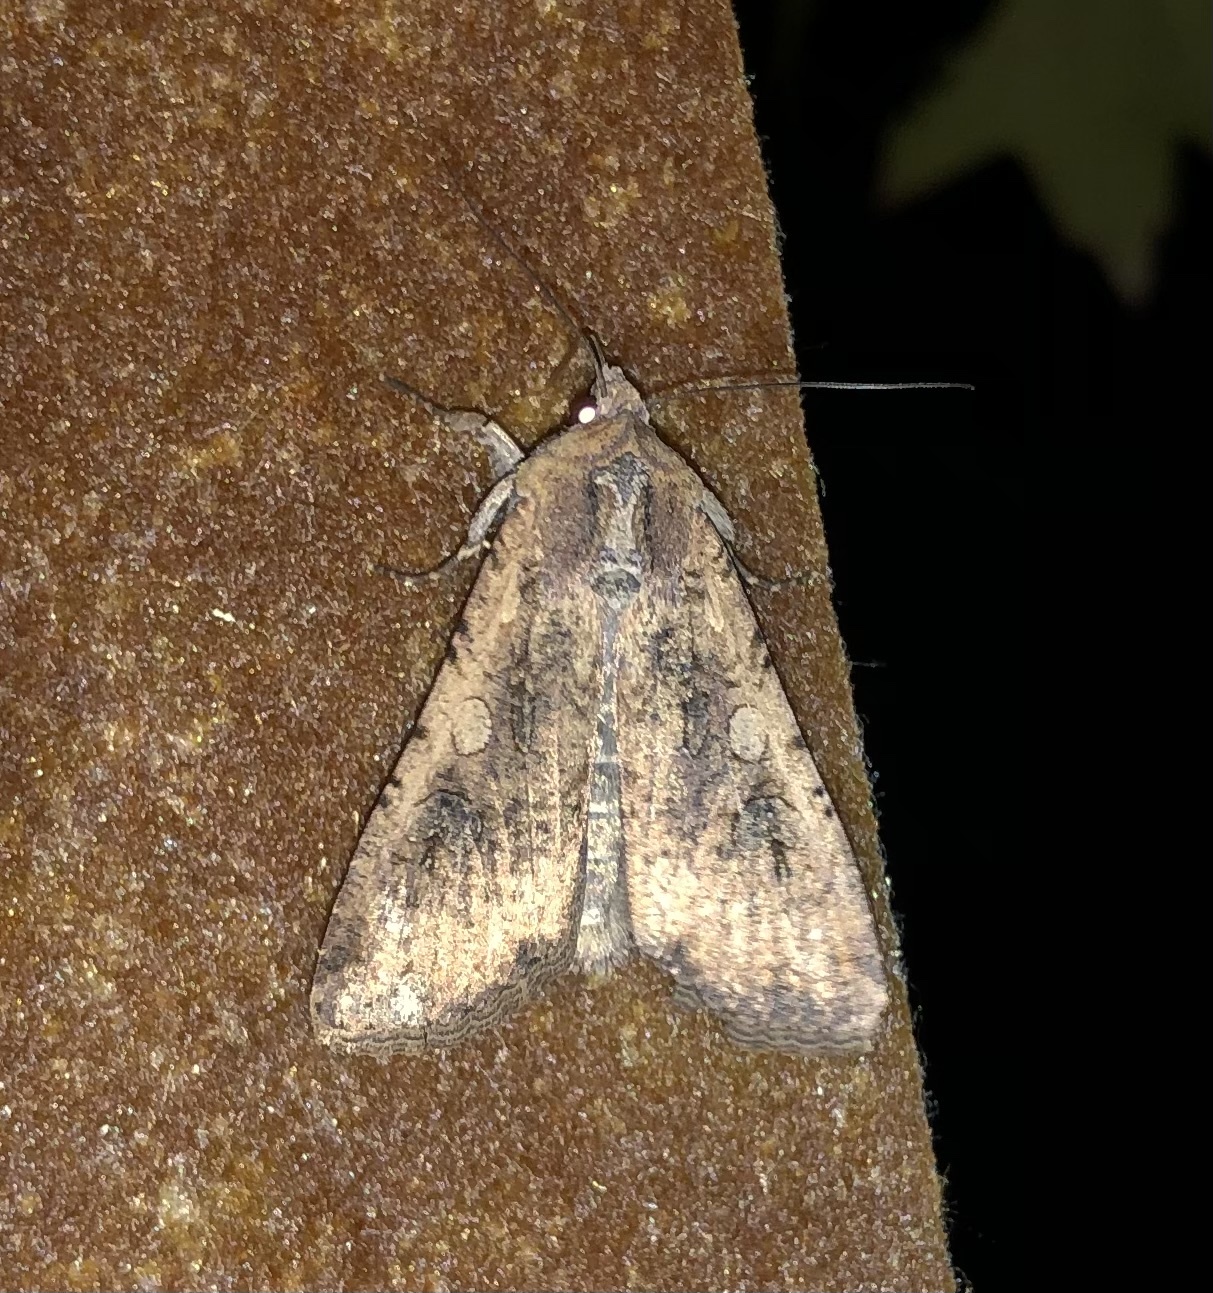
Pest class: cutworms